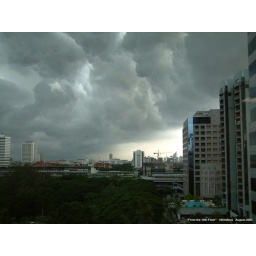
Amazing clouds. Shot from the 10th floor window of my office building here in Bangkok.